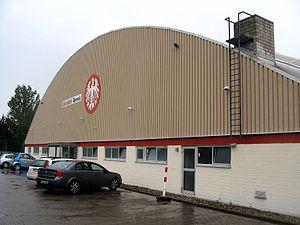
L'Eintracht Francfort est un club omnisports allemand basé à Francfort-sur-le-Main.